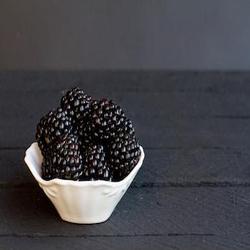
Label: Blackberry